Earswick railway station

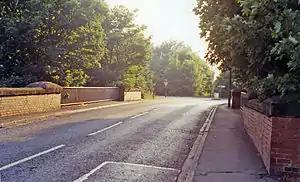
Location of the station

Earswick station (before 1874, known as Huntington station) was a station on the York to Beverley Line north east of the City of York, England.